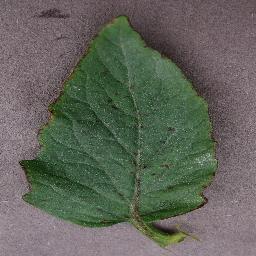
Label: Tomato___Bacterial_spot